Alberto Tomba

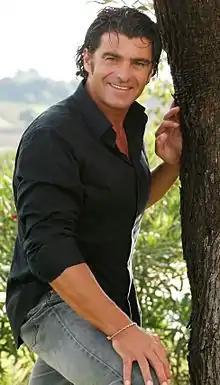
Tomba in 2006 (age 40)

Alberto Tomba Golden Collar of Sports Merit - Army Gold Cross of Merit (born 19 December 1966) is a former World Cup alpine ski racer from Italy. He was the dominant technical skier (slalom and giant slalom) in the late 1980s and 1990s. At 182 cm and 90 kg, his powerful build was a contrast to the lighter, more traditional technical skiers who prioritised agility over muscle. Tomba was able to take advantage of the introduction of spring-loaded ski gates which replaced the older, solid gates in the early 1980s by using his power to maintain a faster, more direct line through courses. Tomba won three Olympic gold medals, two World Championships, and nine World Cup season titles: four in slalom, four in giant slalom, and one overall title. He was popularly called "Tomba la Bomba" ("Tomba the Bomb").